Paul Holes

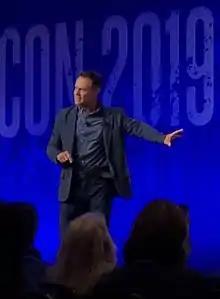
Holes in 2019

Paul Holes (born March 15, 1968) is an American former cold-case investigator for the Contra Costa County Sheriff's Office. Holes is known for his contributions to solving the Golden State Killer case using advanced methods of identifying the killer with DNA and genealogy technology. Since retiring in March 2018, Holes has contributed to books, television, and podcasts about the Golden State Killer and true crime.